Blood bank

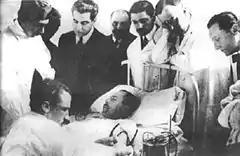
Luis Agote ("second from right") overseeing one of the first safe and effective blood transfusions in 1914

A blood bank is a center where blood gathered as a result of blood donation is stored and preserved for later use in blood transfusion. The term "blood bank" typically refers to a department of a hospital usually within a clinical pathology laboratory where the storage of blood product occurs and where pre-transfusion and blood compatibility testing is performed. However, it sometimes refers to a collection center, and some hospitals also perform collection. Blood banking includes tasks related to blood collection, processing, testing, separation, and storage.